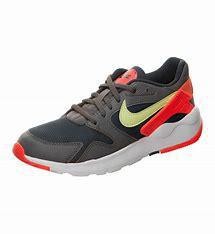
Brand: Nike
Model: LD Victory